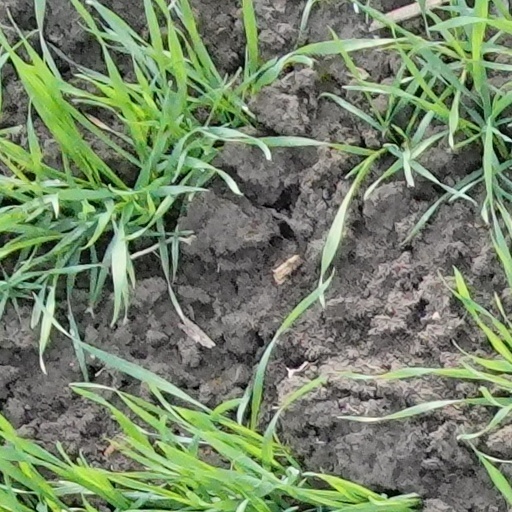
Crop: wheat